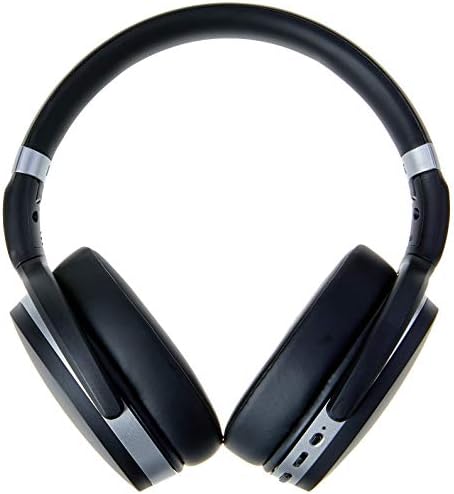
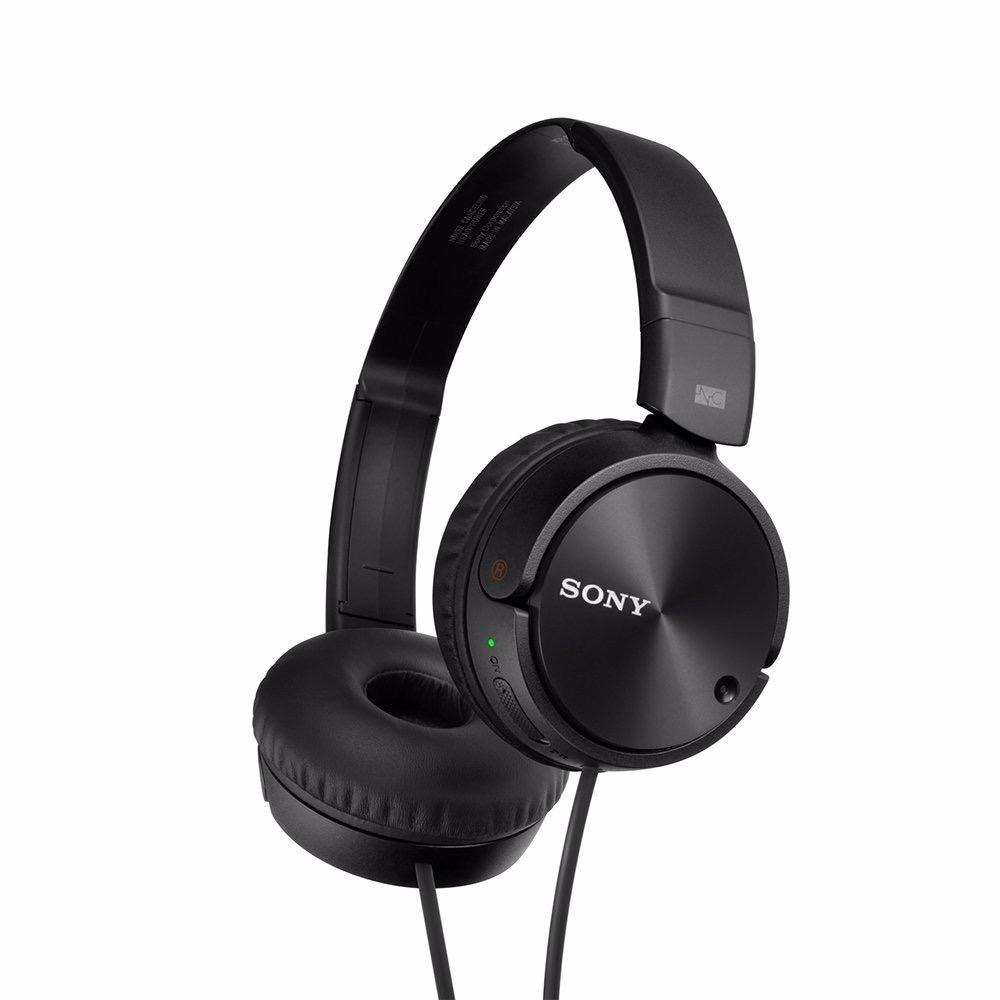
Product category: headphones
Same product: no